Yerevan

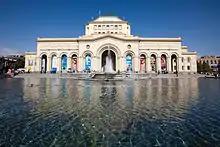
The National Gallery of Armenia

Yerevan has an average height of , with a minimum of and a maximum of above sea level in its southwestern and northeastern sections, respectively. It is among the fifty highest cities in the world with over 1 million inhabitants.